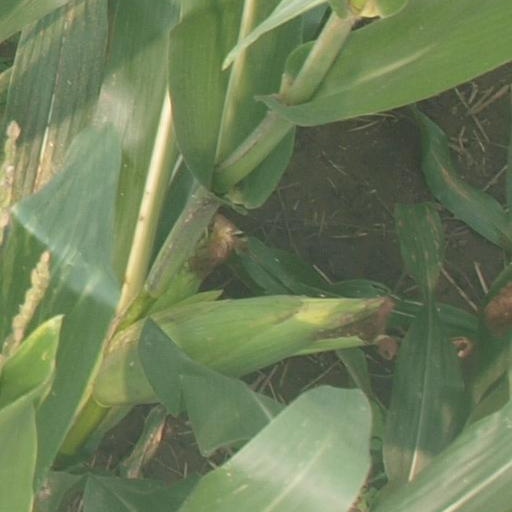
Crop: maize; corn